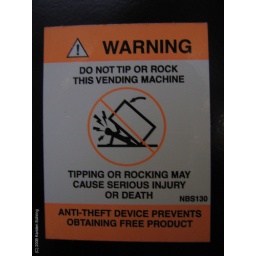
Warning sign on a soda machine in the Las Vegas Monorail.